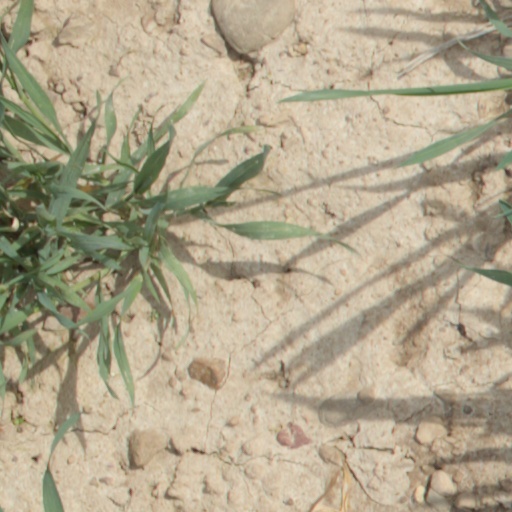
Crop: wheat